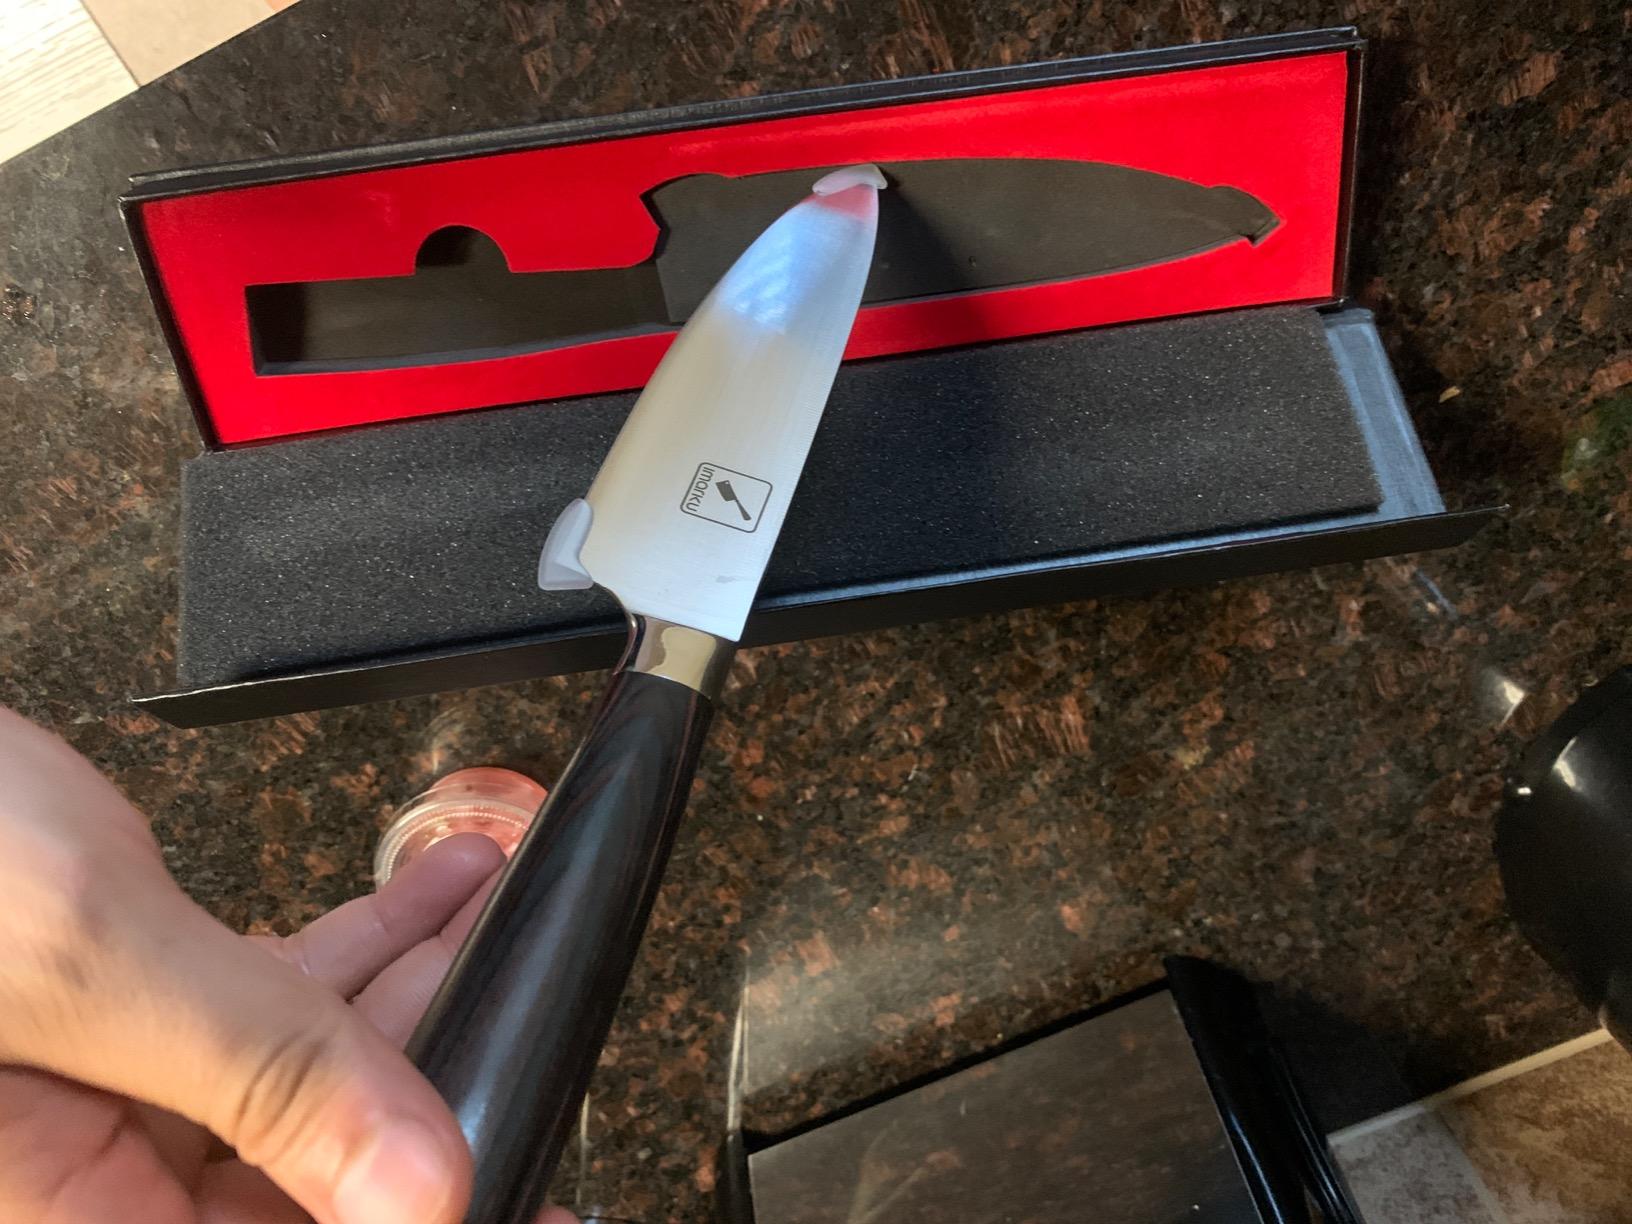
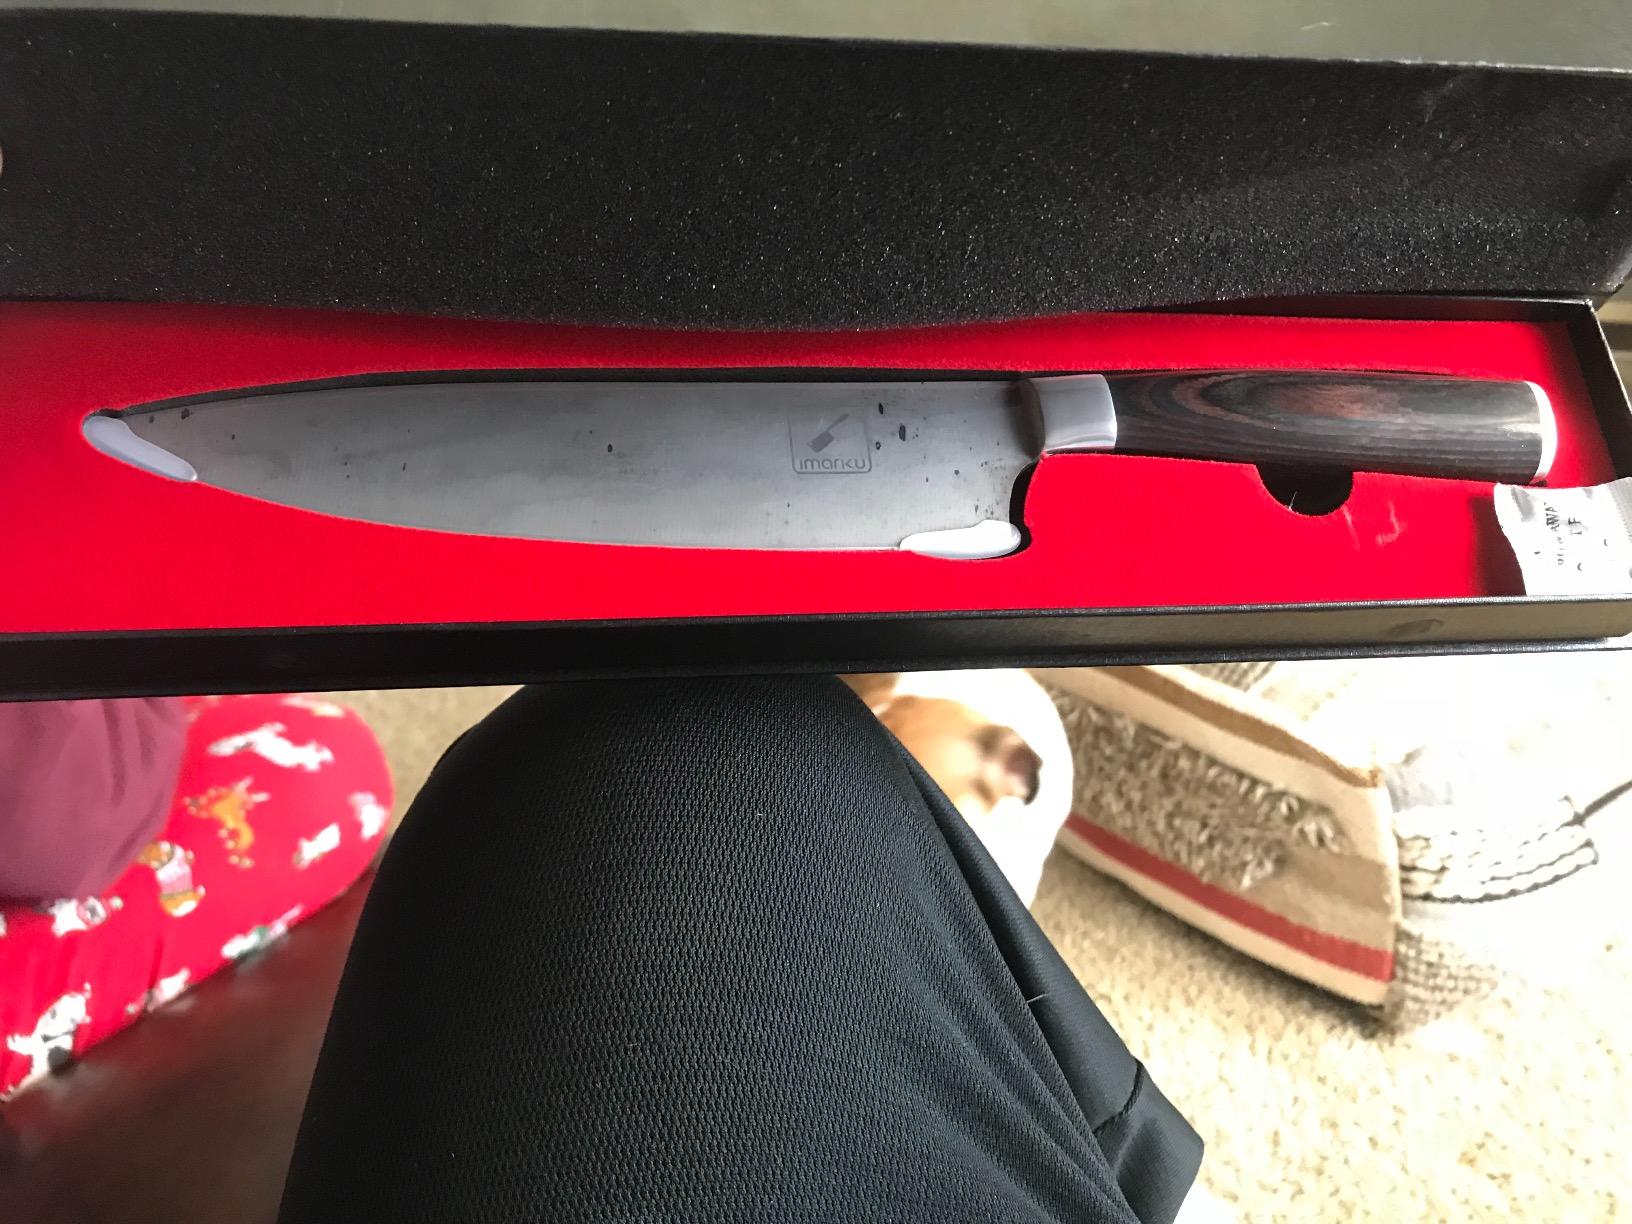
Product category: items_knife
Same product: yes